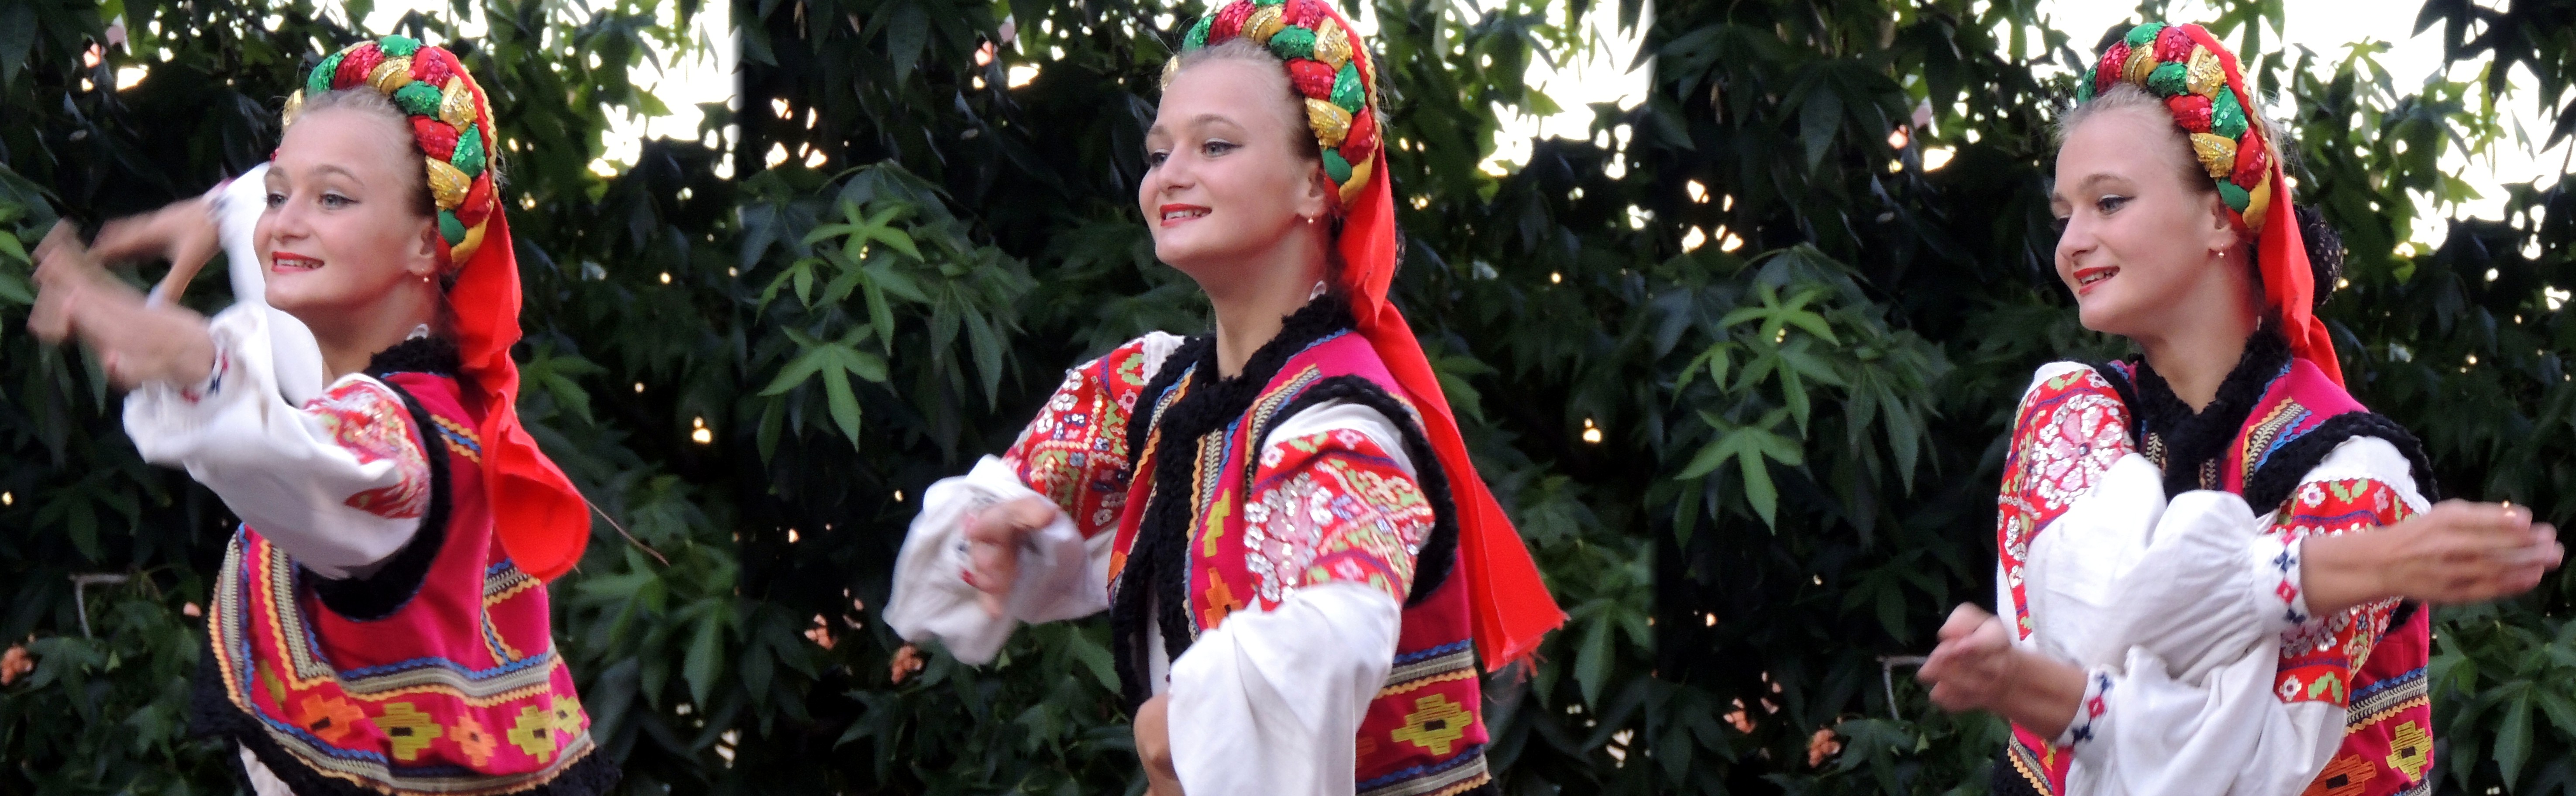
festival, event